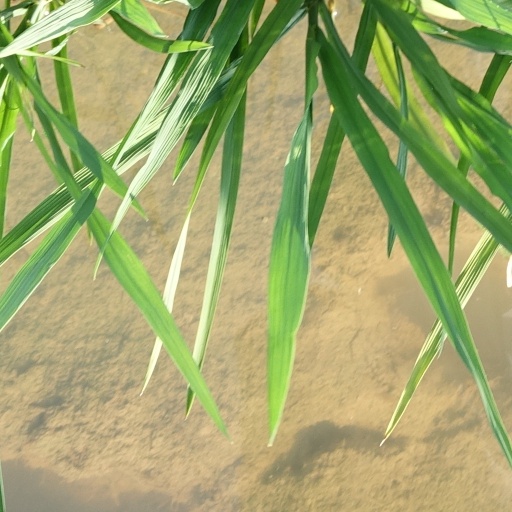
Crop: rice